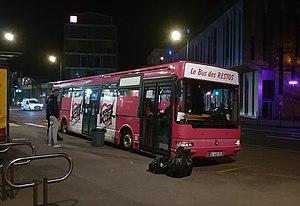
Autobus Les Restos du coeur à Metz